William Robertson Smith

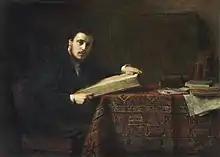
William Robertson Smith with a large volume

Smith was born in Keig in Aberdeenshire the eldest son of Rev Dr William Pirie Smith DD (1811–1890), minister of the recently created Free Church of Scotland for the parishes of Keig and Tough, and of his wife, Jane Robertson. His brother was Charles Michie Smith.